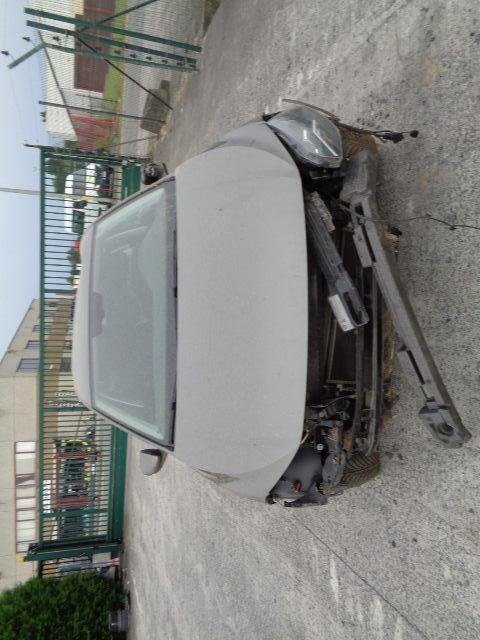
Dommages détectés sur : plaque d'immatriculation avant, pare-choc avant, feu avant droit, feu avant gauche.
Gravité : majeur